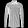
Label: Shirt